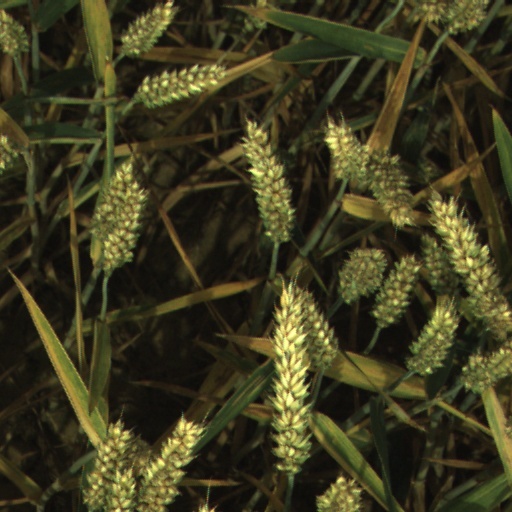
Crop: wheat